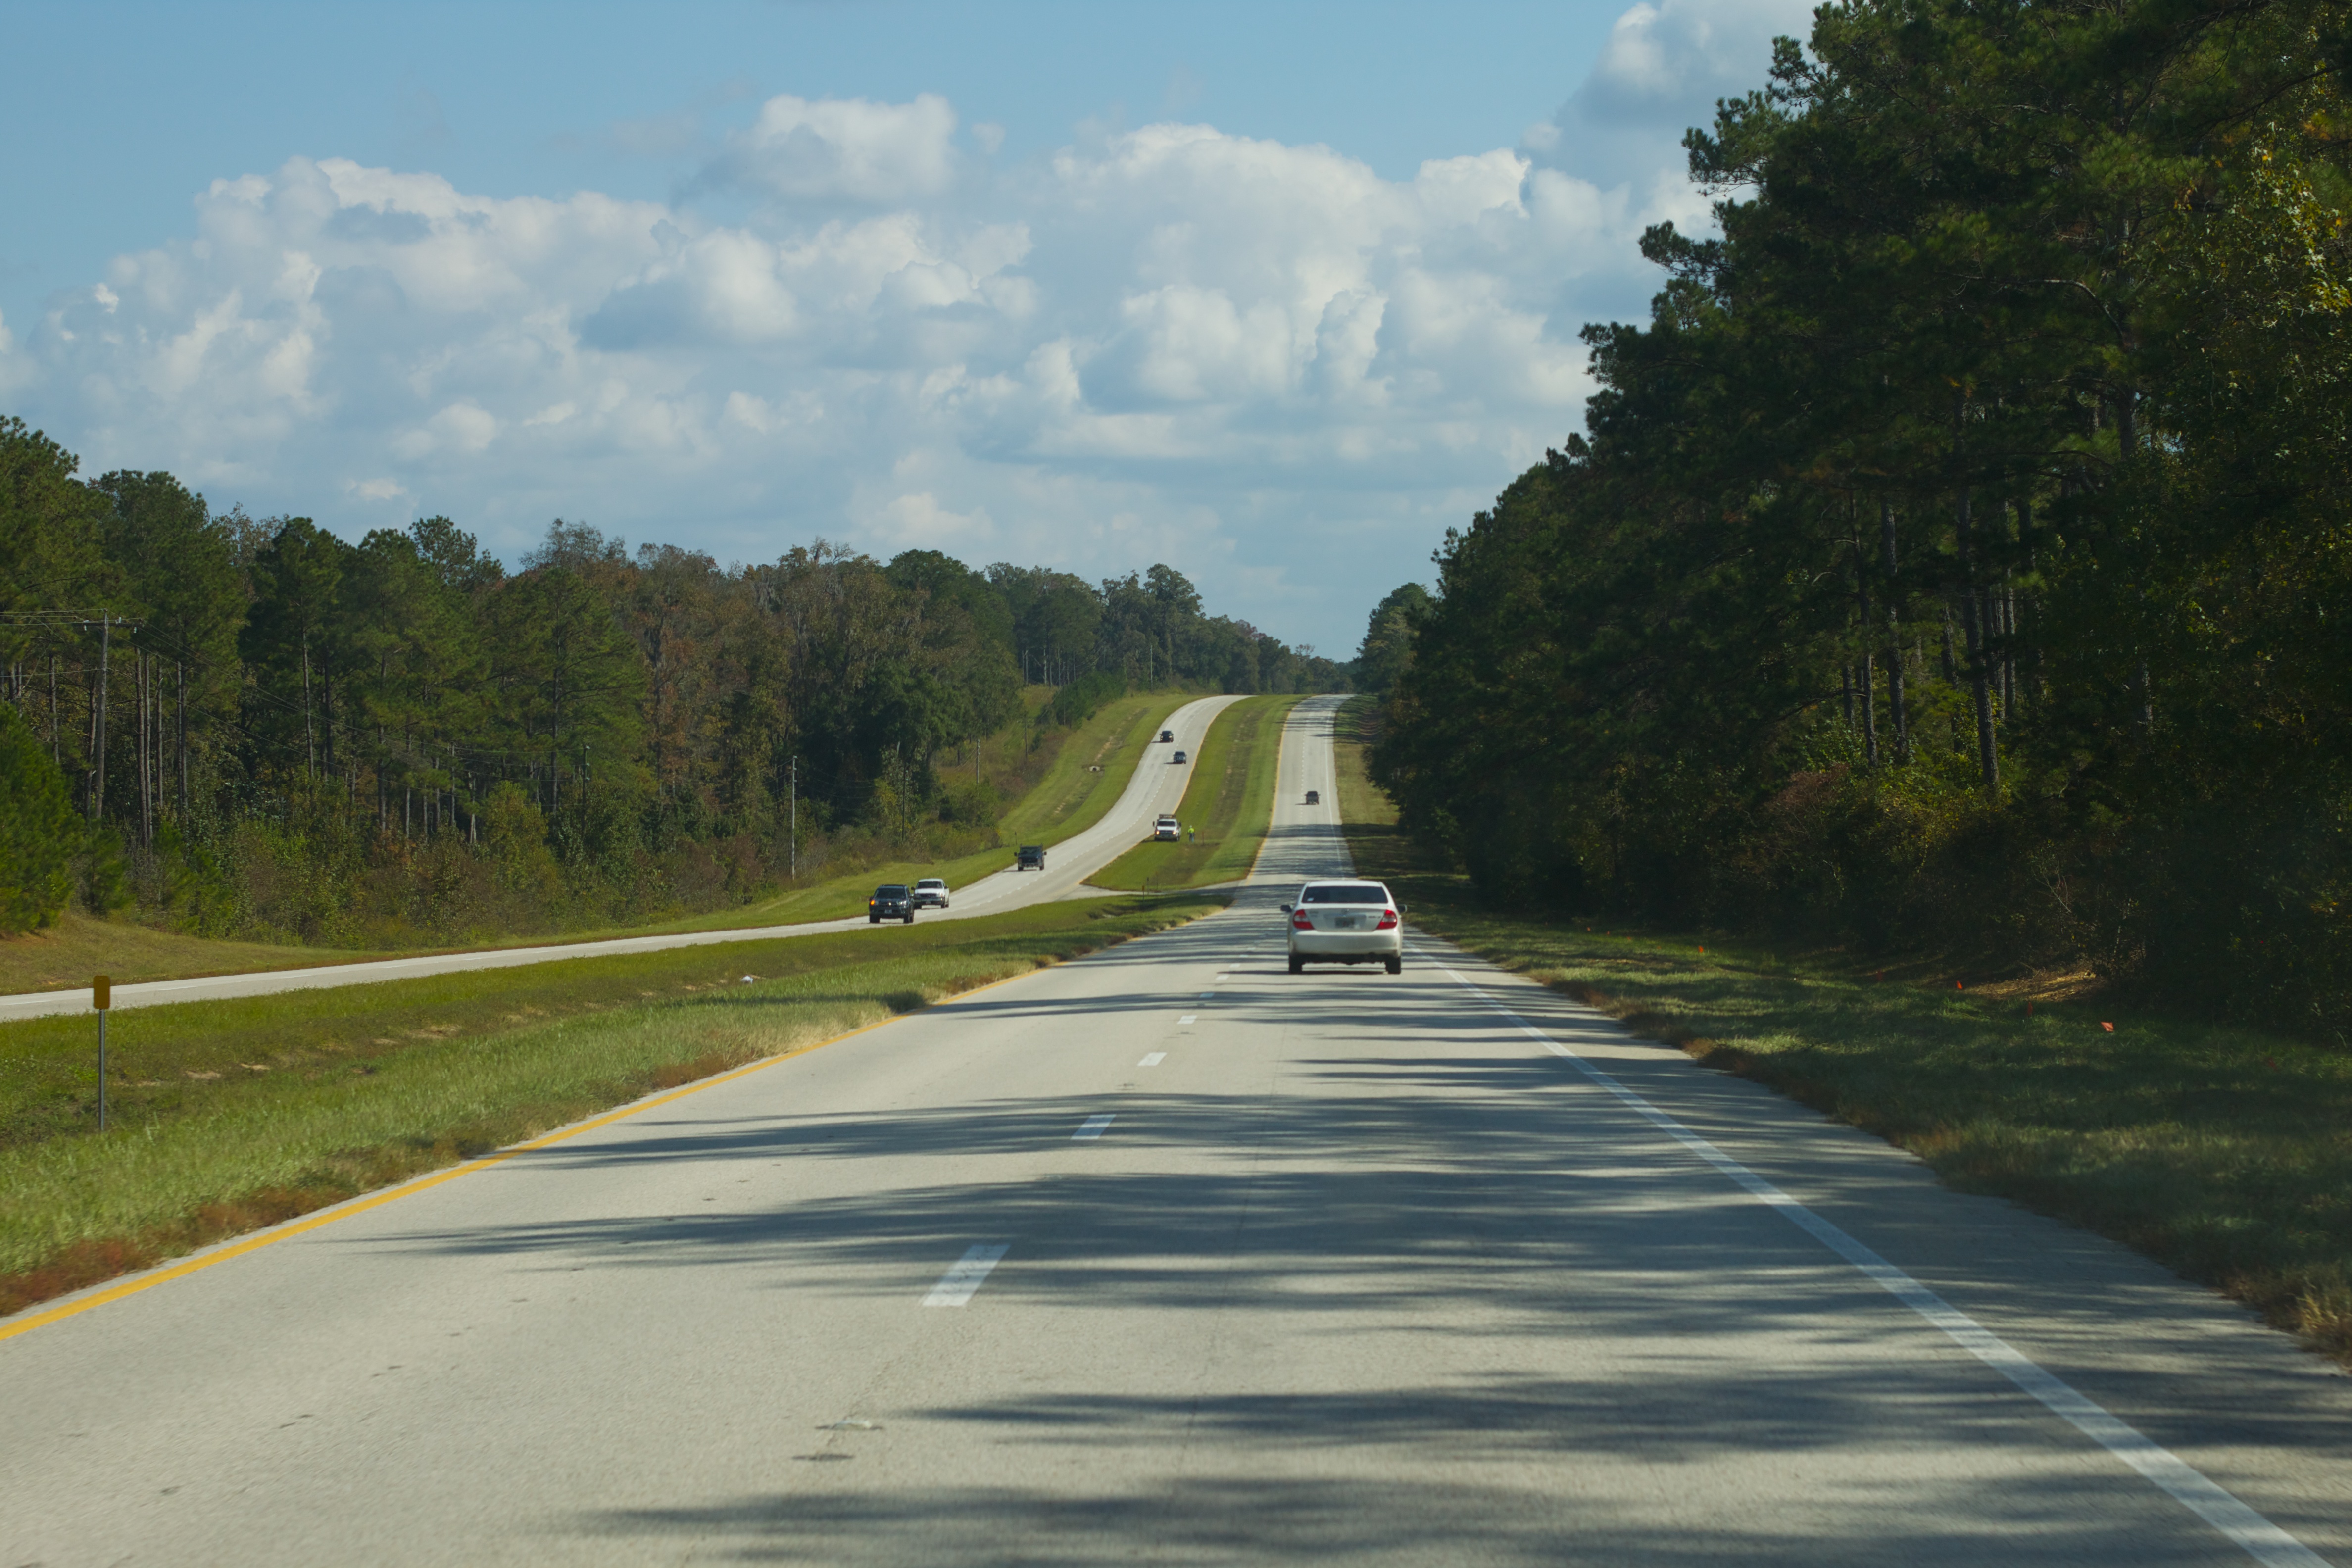
road, highway, driving, asphalt, lane, road trip, infrastructure, odyssey, rural area, road surface, nonbuilding structure, controlled access highway